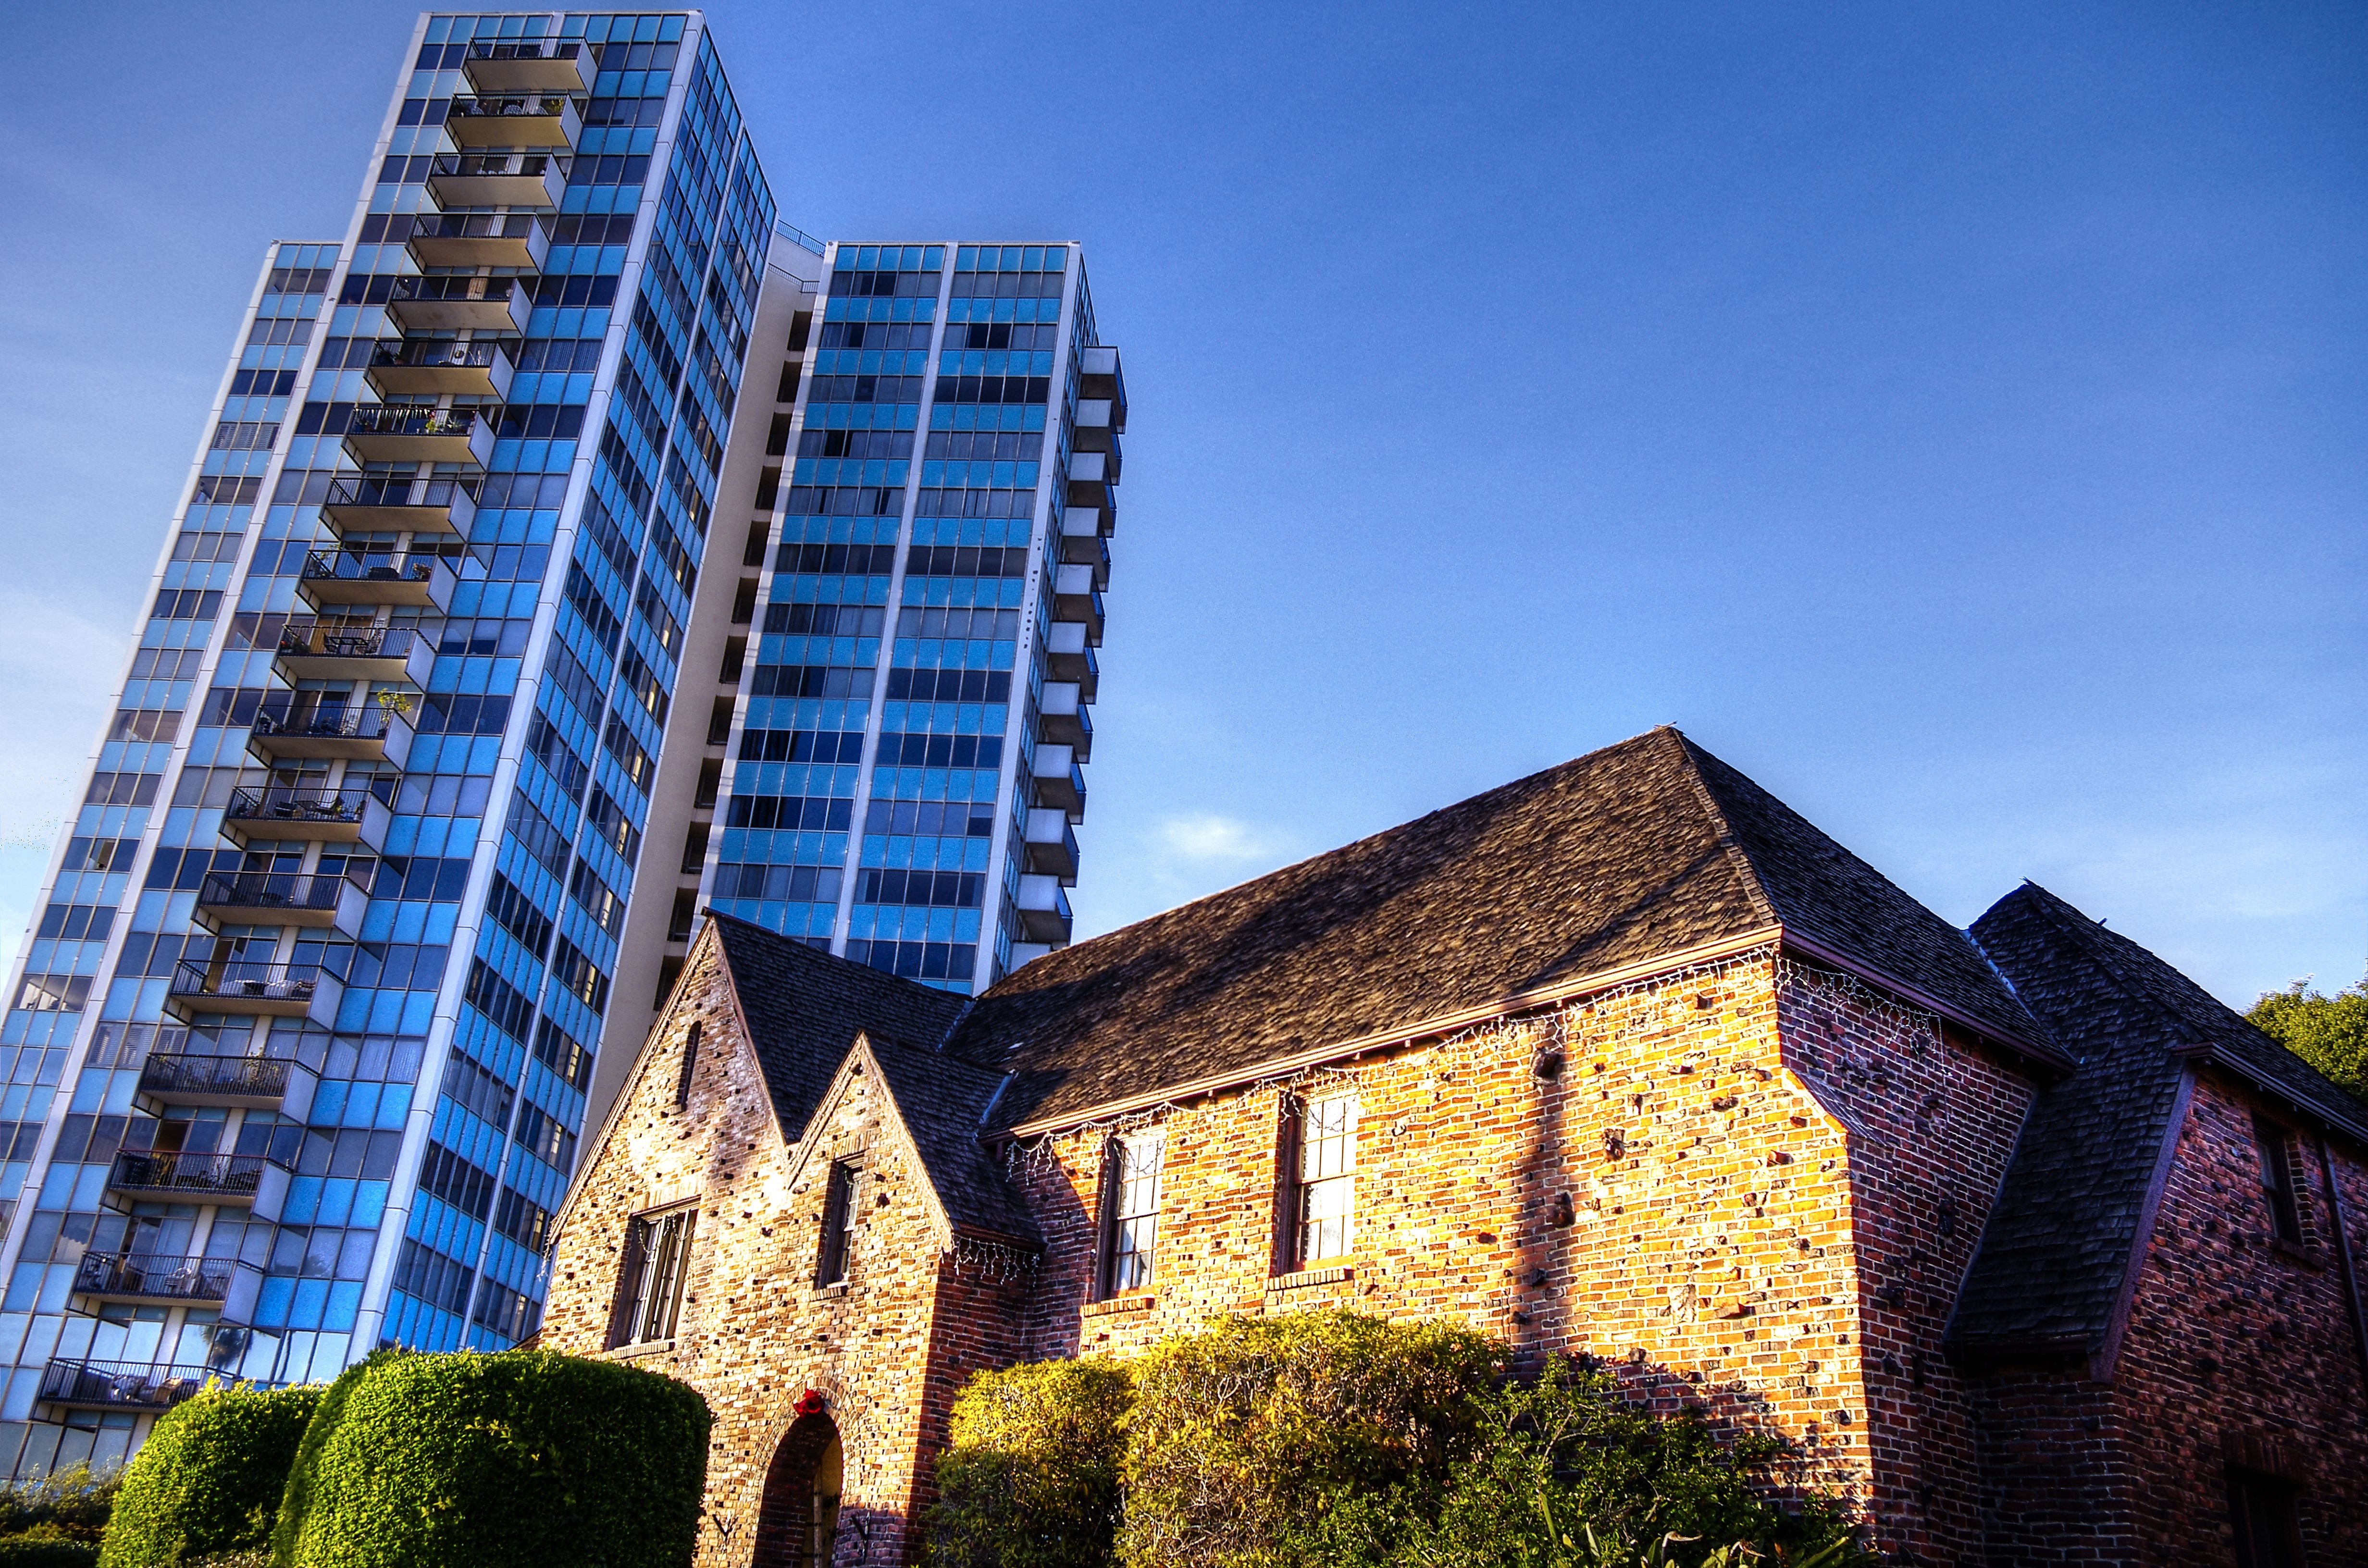
architecture, house, building, city, skyscraper, cityscape, downtown, tower, landmark, facade, tourism, tower block, neighbourhood, long beach, urban area, residential area, human settlement